Skateboarding trick

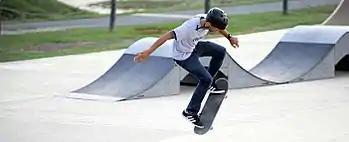
A skater performs an ollie

A skateboarding trick, or simply a trick, is a manoeuvre performed while riding a skateboard, in a specific way to achieve the desired outcome, often involving flips, rotations, or aerial movements.